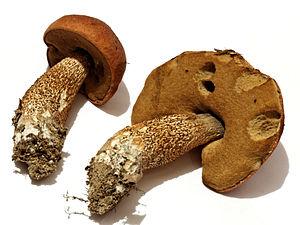
Leccinum aurantiacum, en français le bolet orangé ou bolet roux, est une espèce de champignons du genre Leccinum et de la famille des Boletaceae, reconnaissable à son chapeau orange.